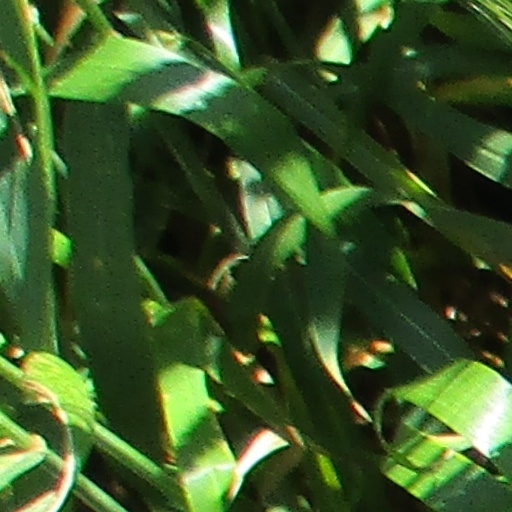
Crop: wheat